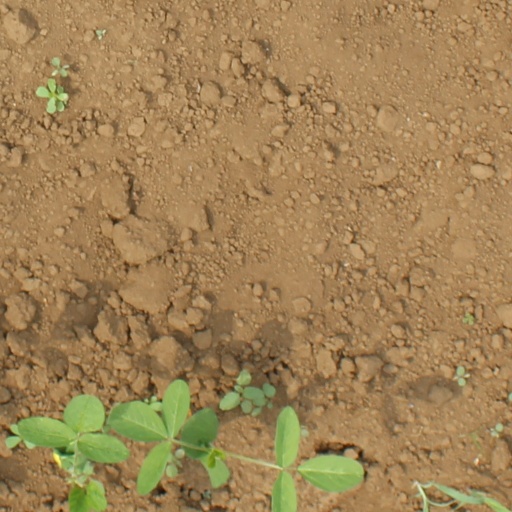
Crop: soybean